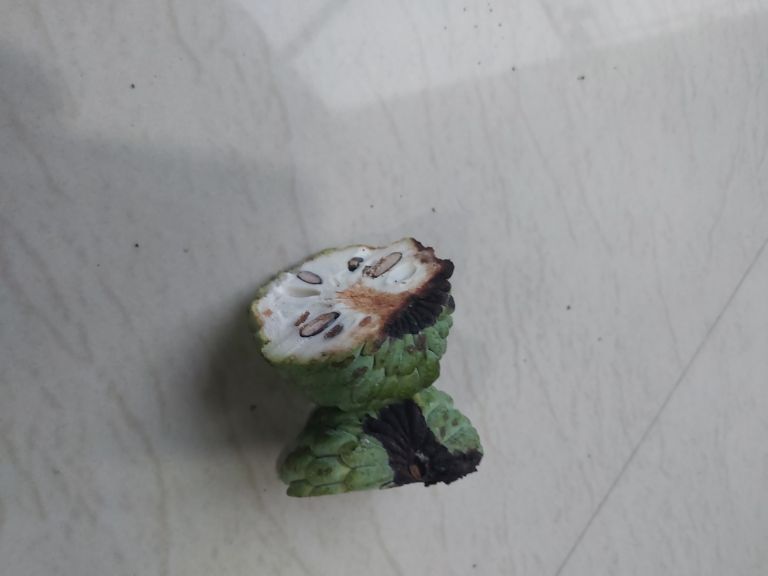
Disease label: Diplodia Rot